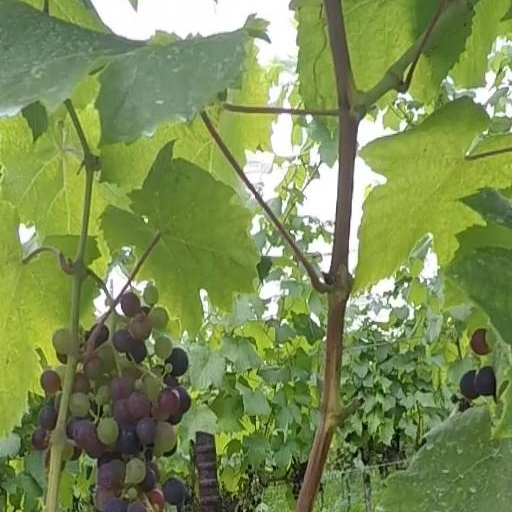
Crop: grape